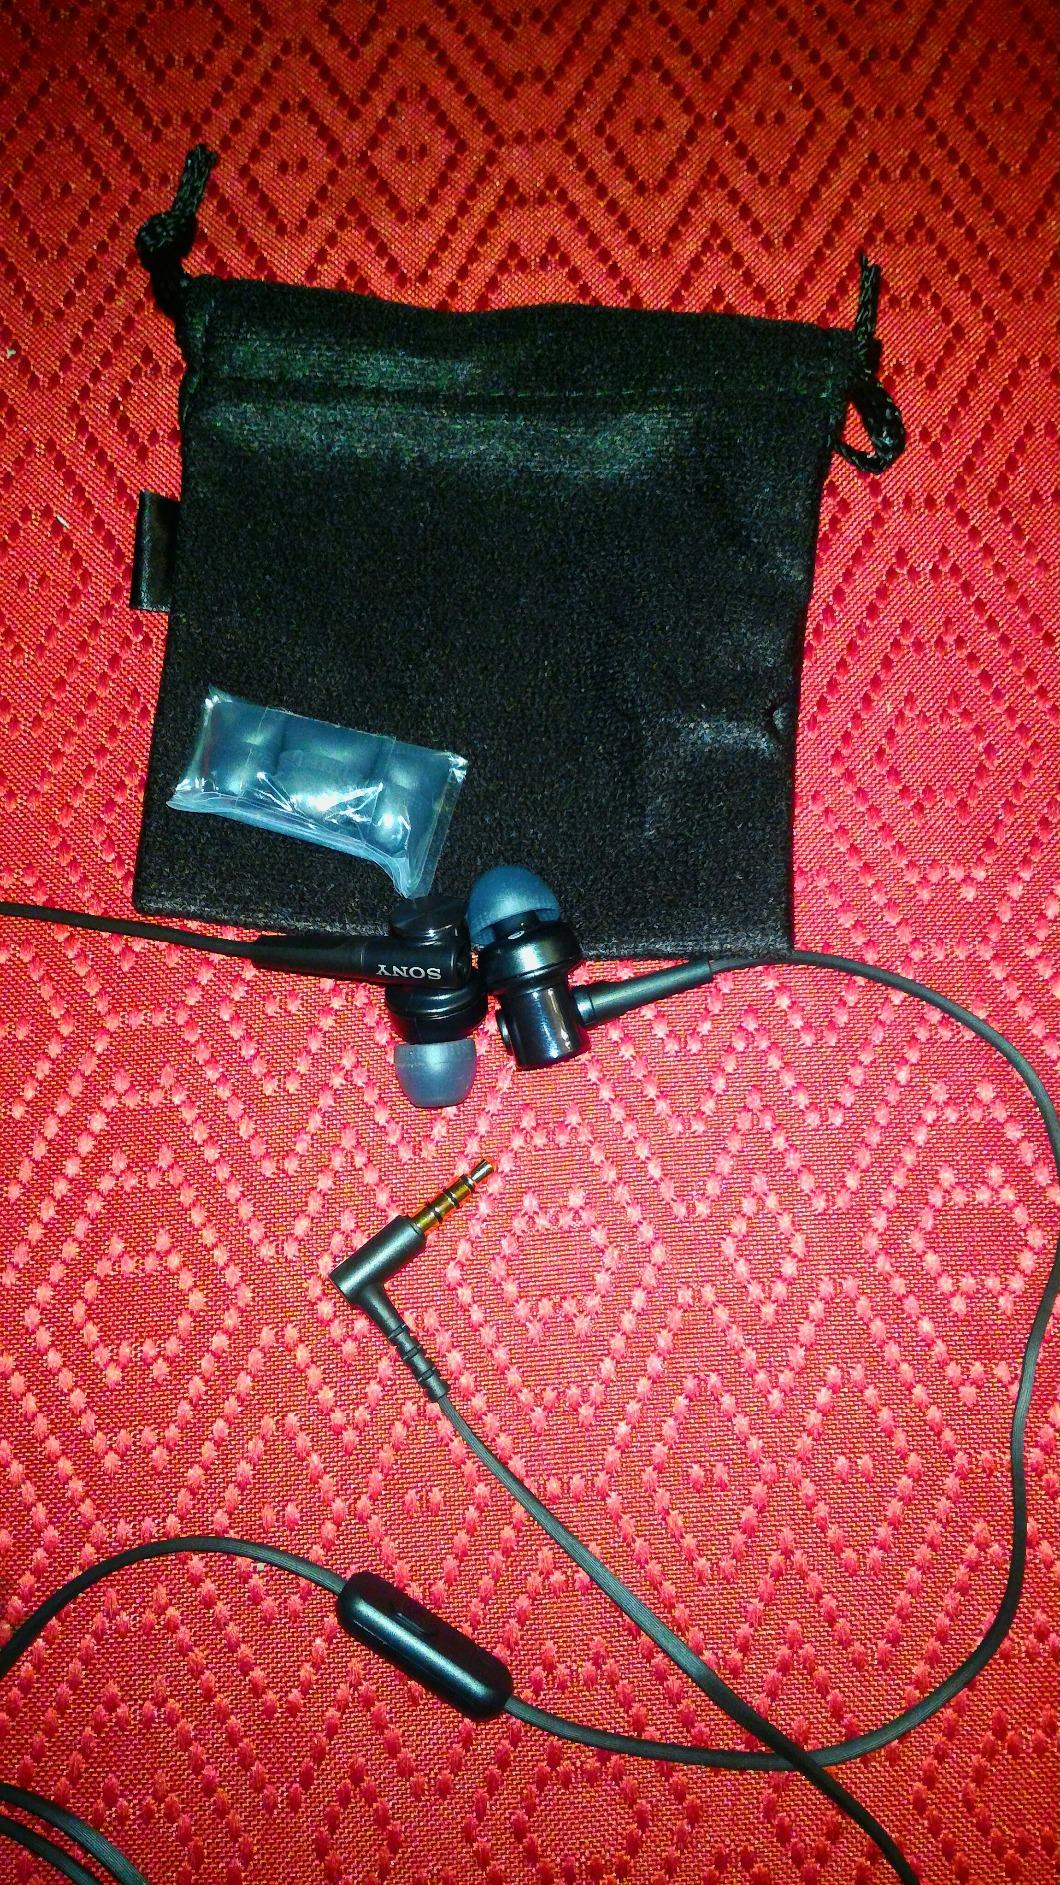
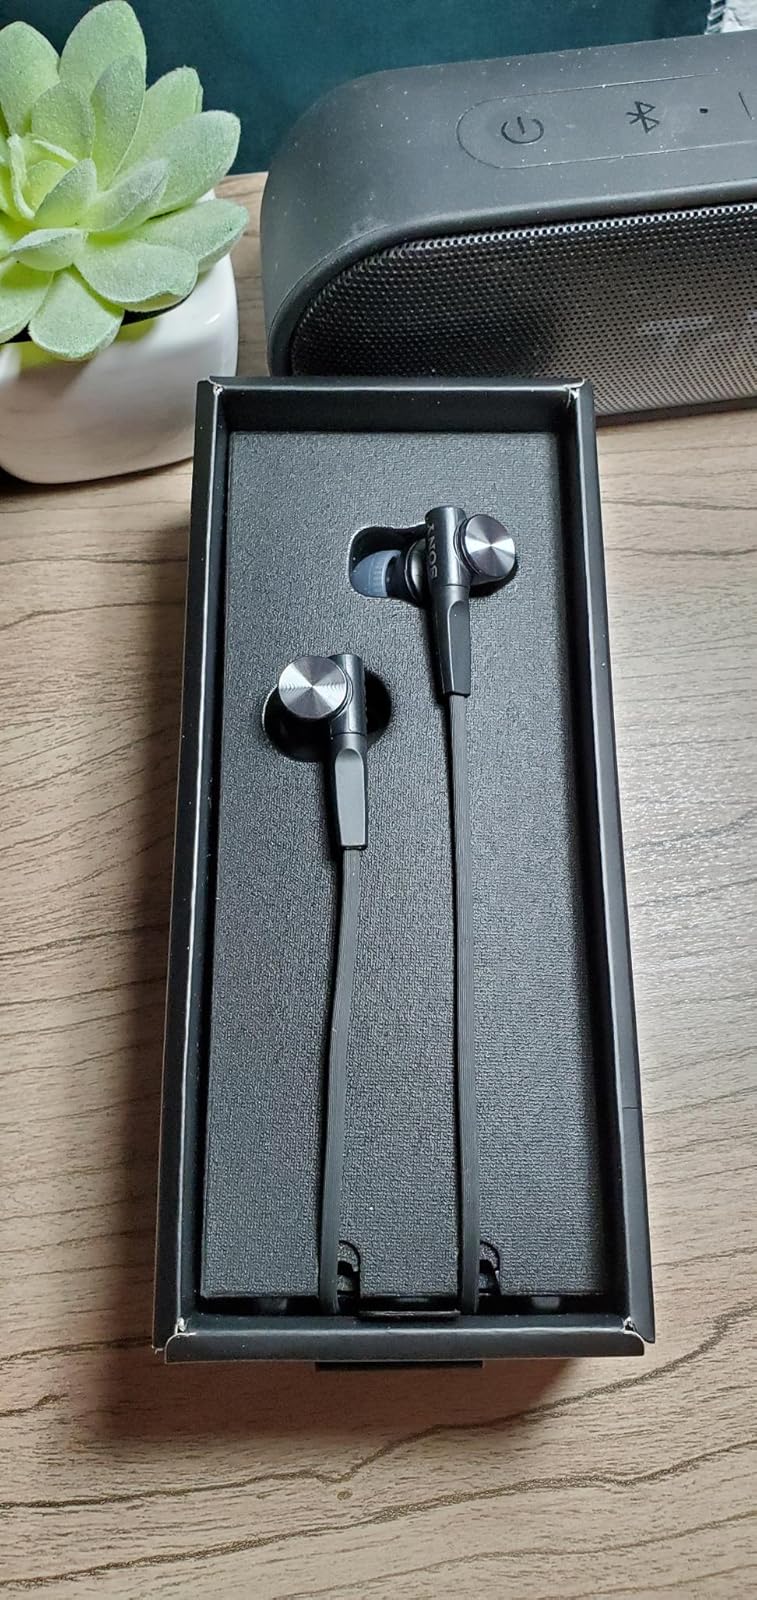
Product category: headphones
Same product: yes